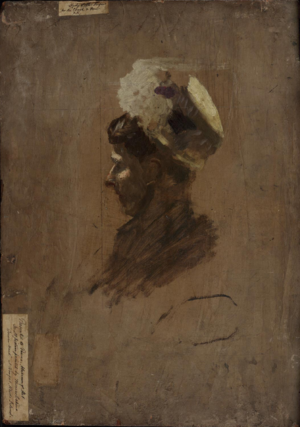
Portrætmaleri / Teknik og praksis
Portrætstudie af Thomas Eakins
Portrætmaleri er en genre inden for malerkunsten, der viser mennesker, dyr og selv livløse genstande. Ud over i maleri kan portrætter laves i marmor, bronze, elfenben, træ, keramik, ætsning, litografi, fotografi, selv video og digitale medier.